Body painting

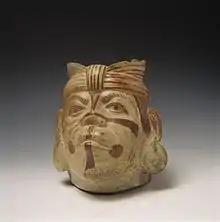
Moche ceramic vessel at the Larco Museum in Lima, depicting a man, possibly a warrior, with face painting

Many artists work professionally as body painters for television commercials, such as the Natrel Plus campaign featuring models camouflaged as trees. Stills advertising also used body painting with hundreds of body painting looks on the pages of the world's magazines every year. Body painters also work frequently in the film arena especially in science fiction with an increasing number of elaborate alien creations being body painted.